Roman Catholic Diocese of Scranton

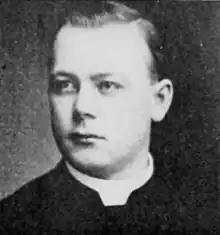
Bishop O'Reilly (1917)

After Hoban's death in 1926, Pope Pius XI named Monsignor Thomas O'Reilly from the Diocese of Cleveland as the third bishop of Scranton. During his tenure, he established seven parishes and fourteen schools in the diocese, despite the economic ravages of the Great Depression. Pius XI appointed Bishop William Hafey from the Diocese of Raleigh as coadjutor bishop in 1936. Hafey became bishop of Scranton after O'Reilly died in 1938. Hafey created new parishes, multiplied the number of buildings, and increased the number of priests and religious. He died in 1954 after 18 years in office.